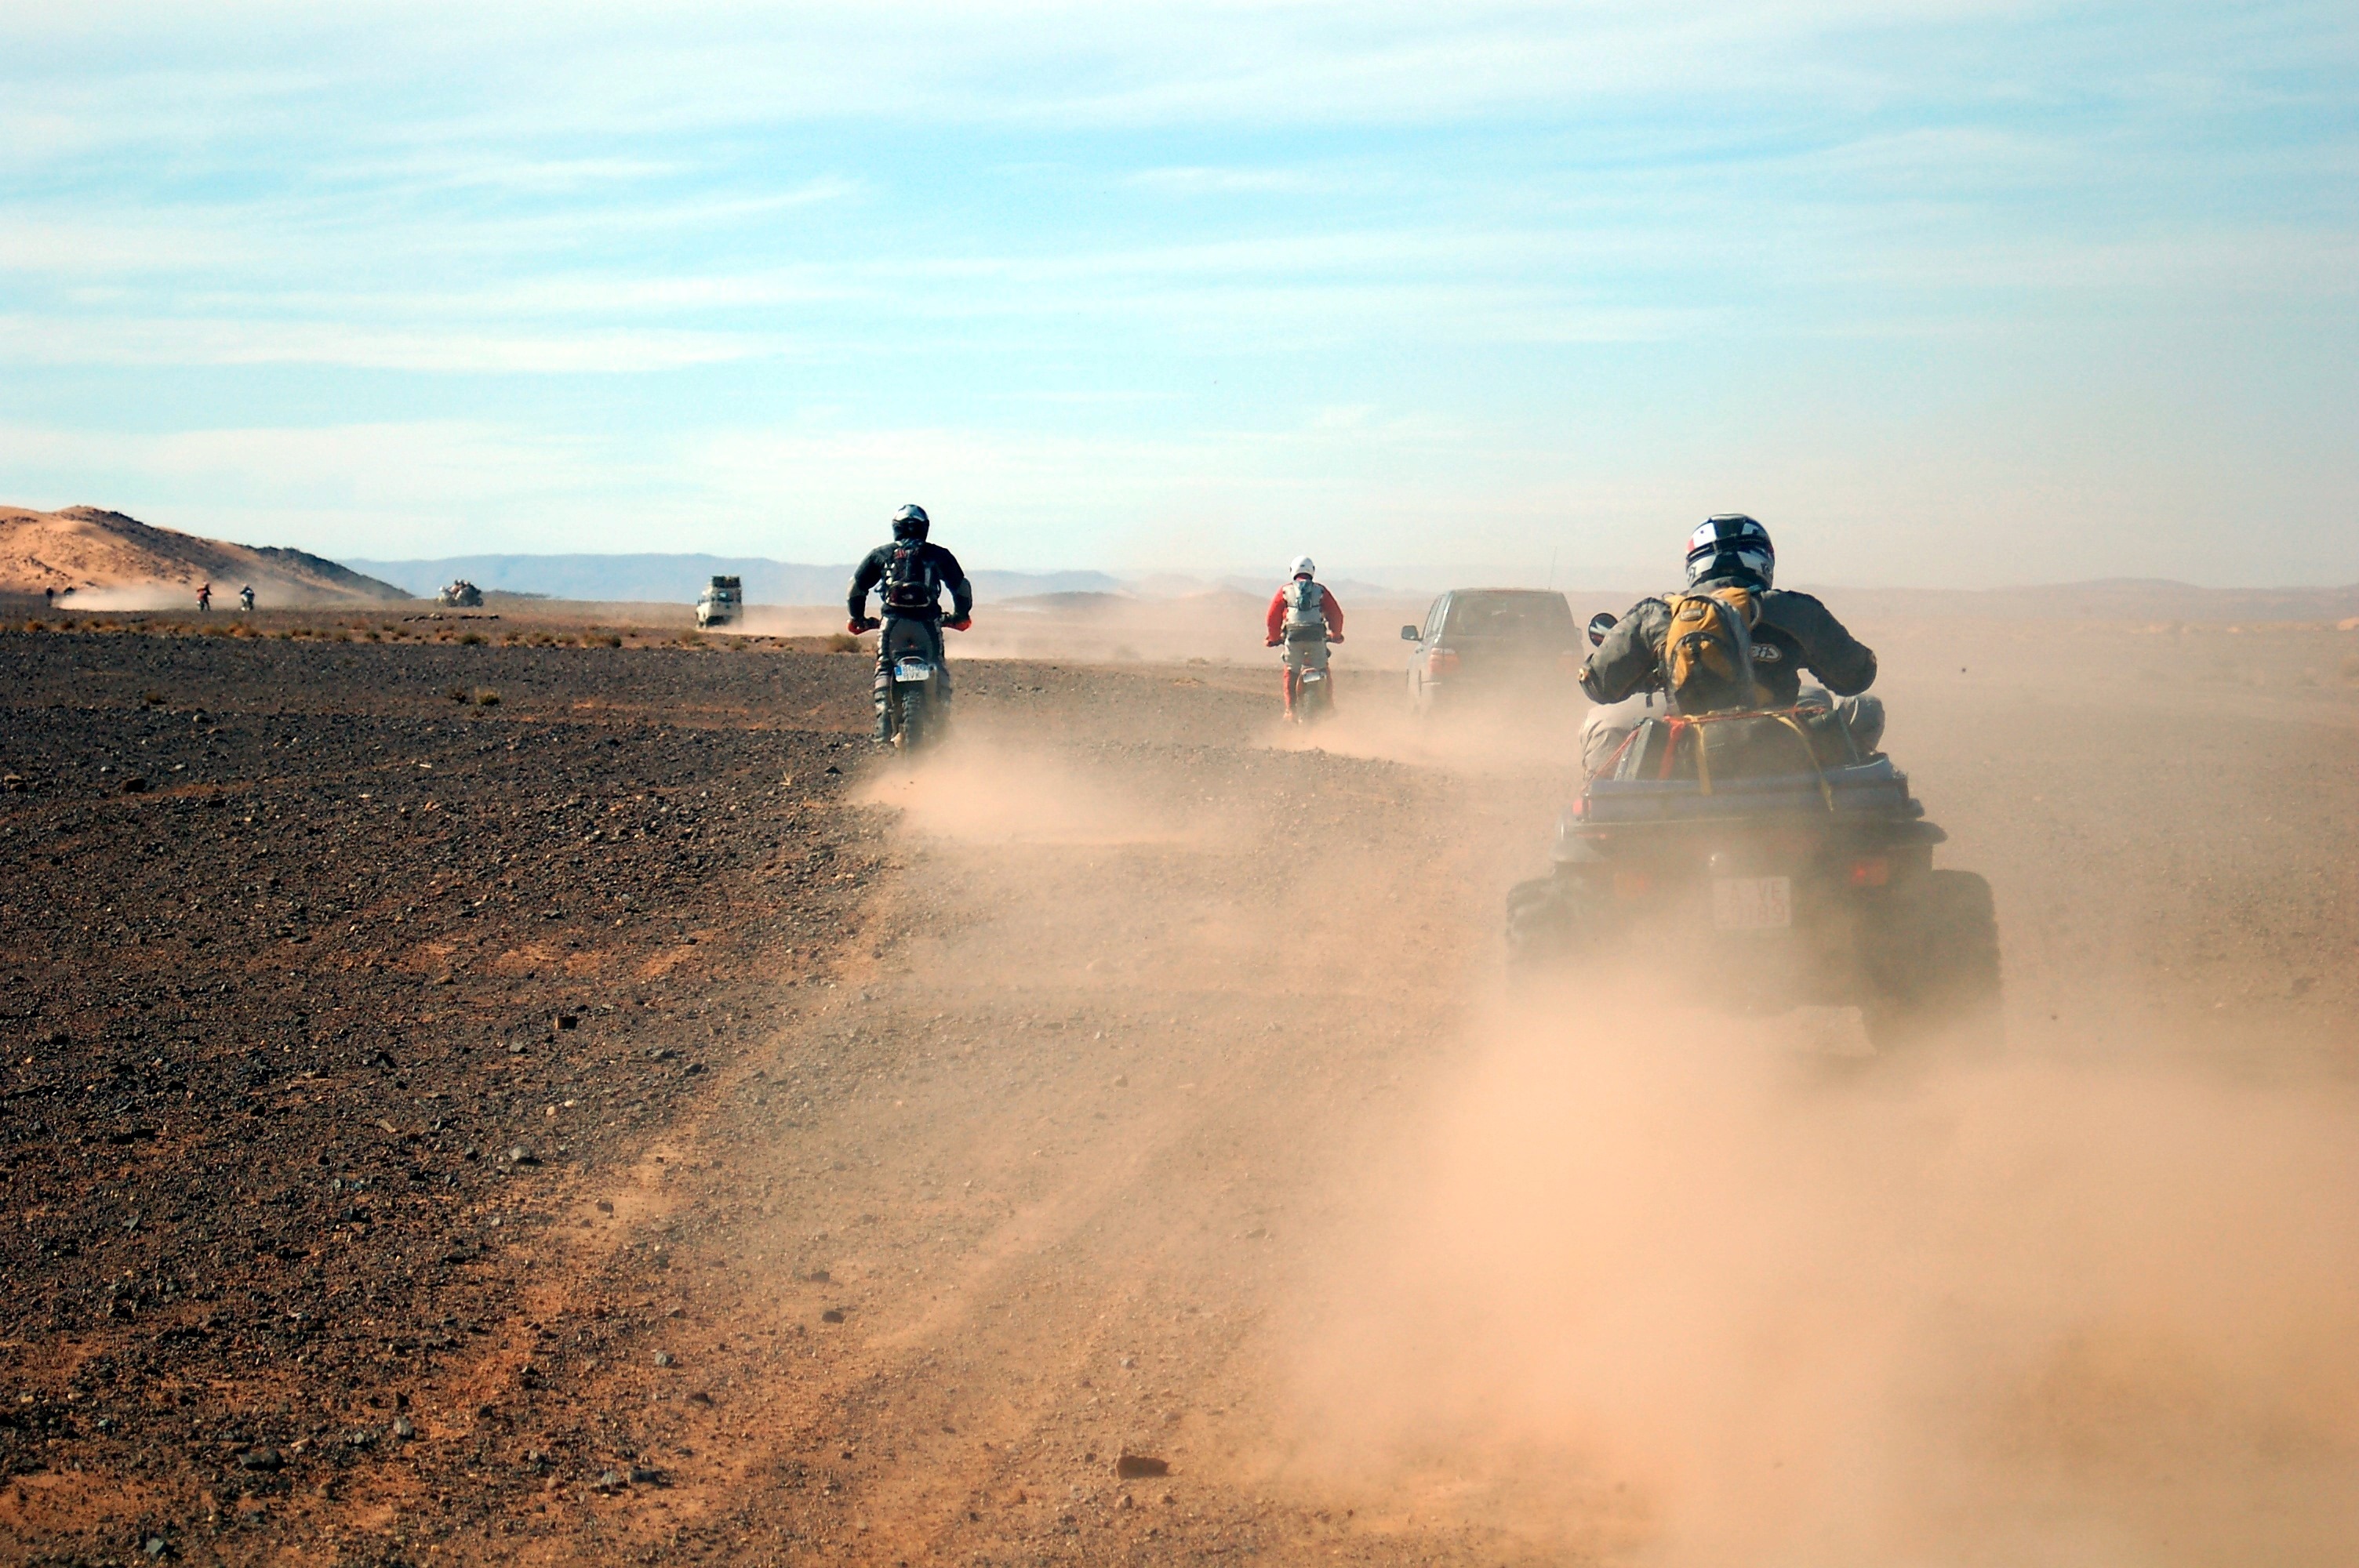
landscape, nature, sand, trail, sport, car, morning, desert, vehicle, motorcycle, peaceful, africa, soil, auto, moto, sports, racing, morocco, marroc, habitat, rally, lead, quad, sahara, soledad, landform, natural environment, atmospheric phenomenon, aeolian landform, off roading